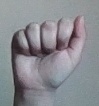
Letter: saad